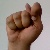
The image shows a hand gesture representing the letter 'T' in Indian Sign Language.